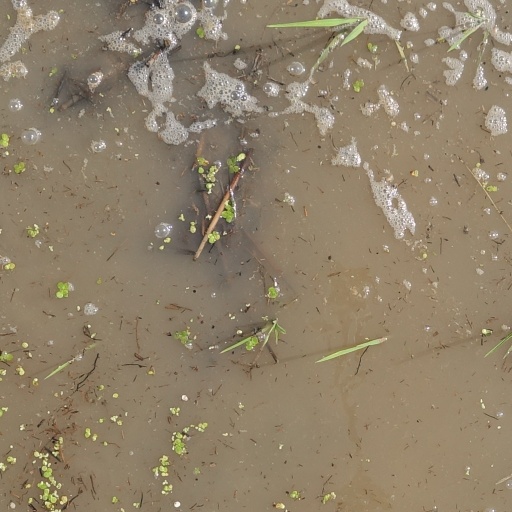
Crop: rice